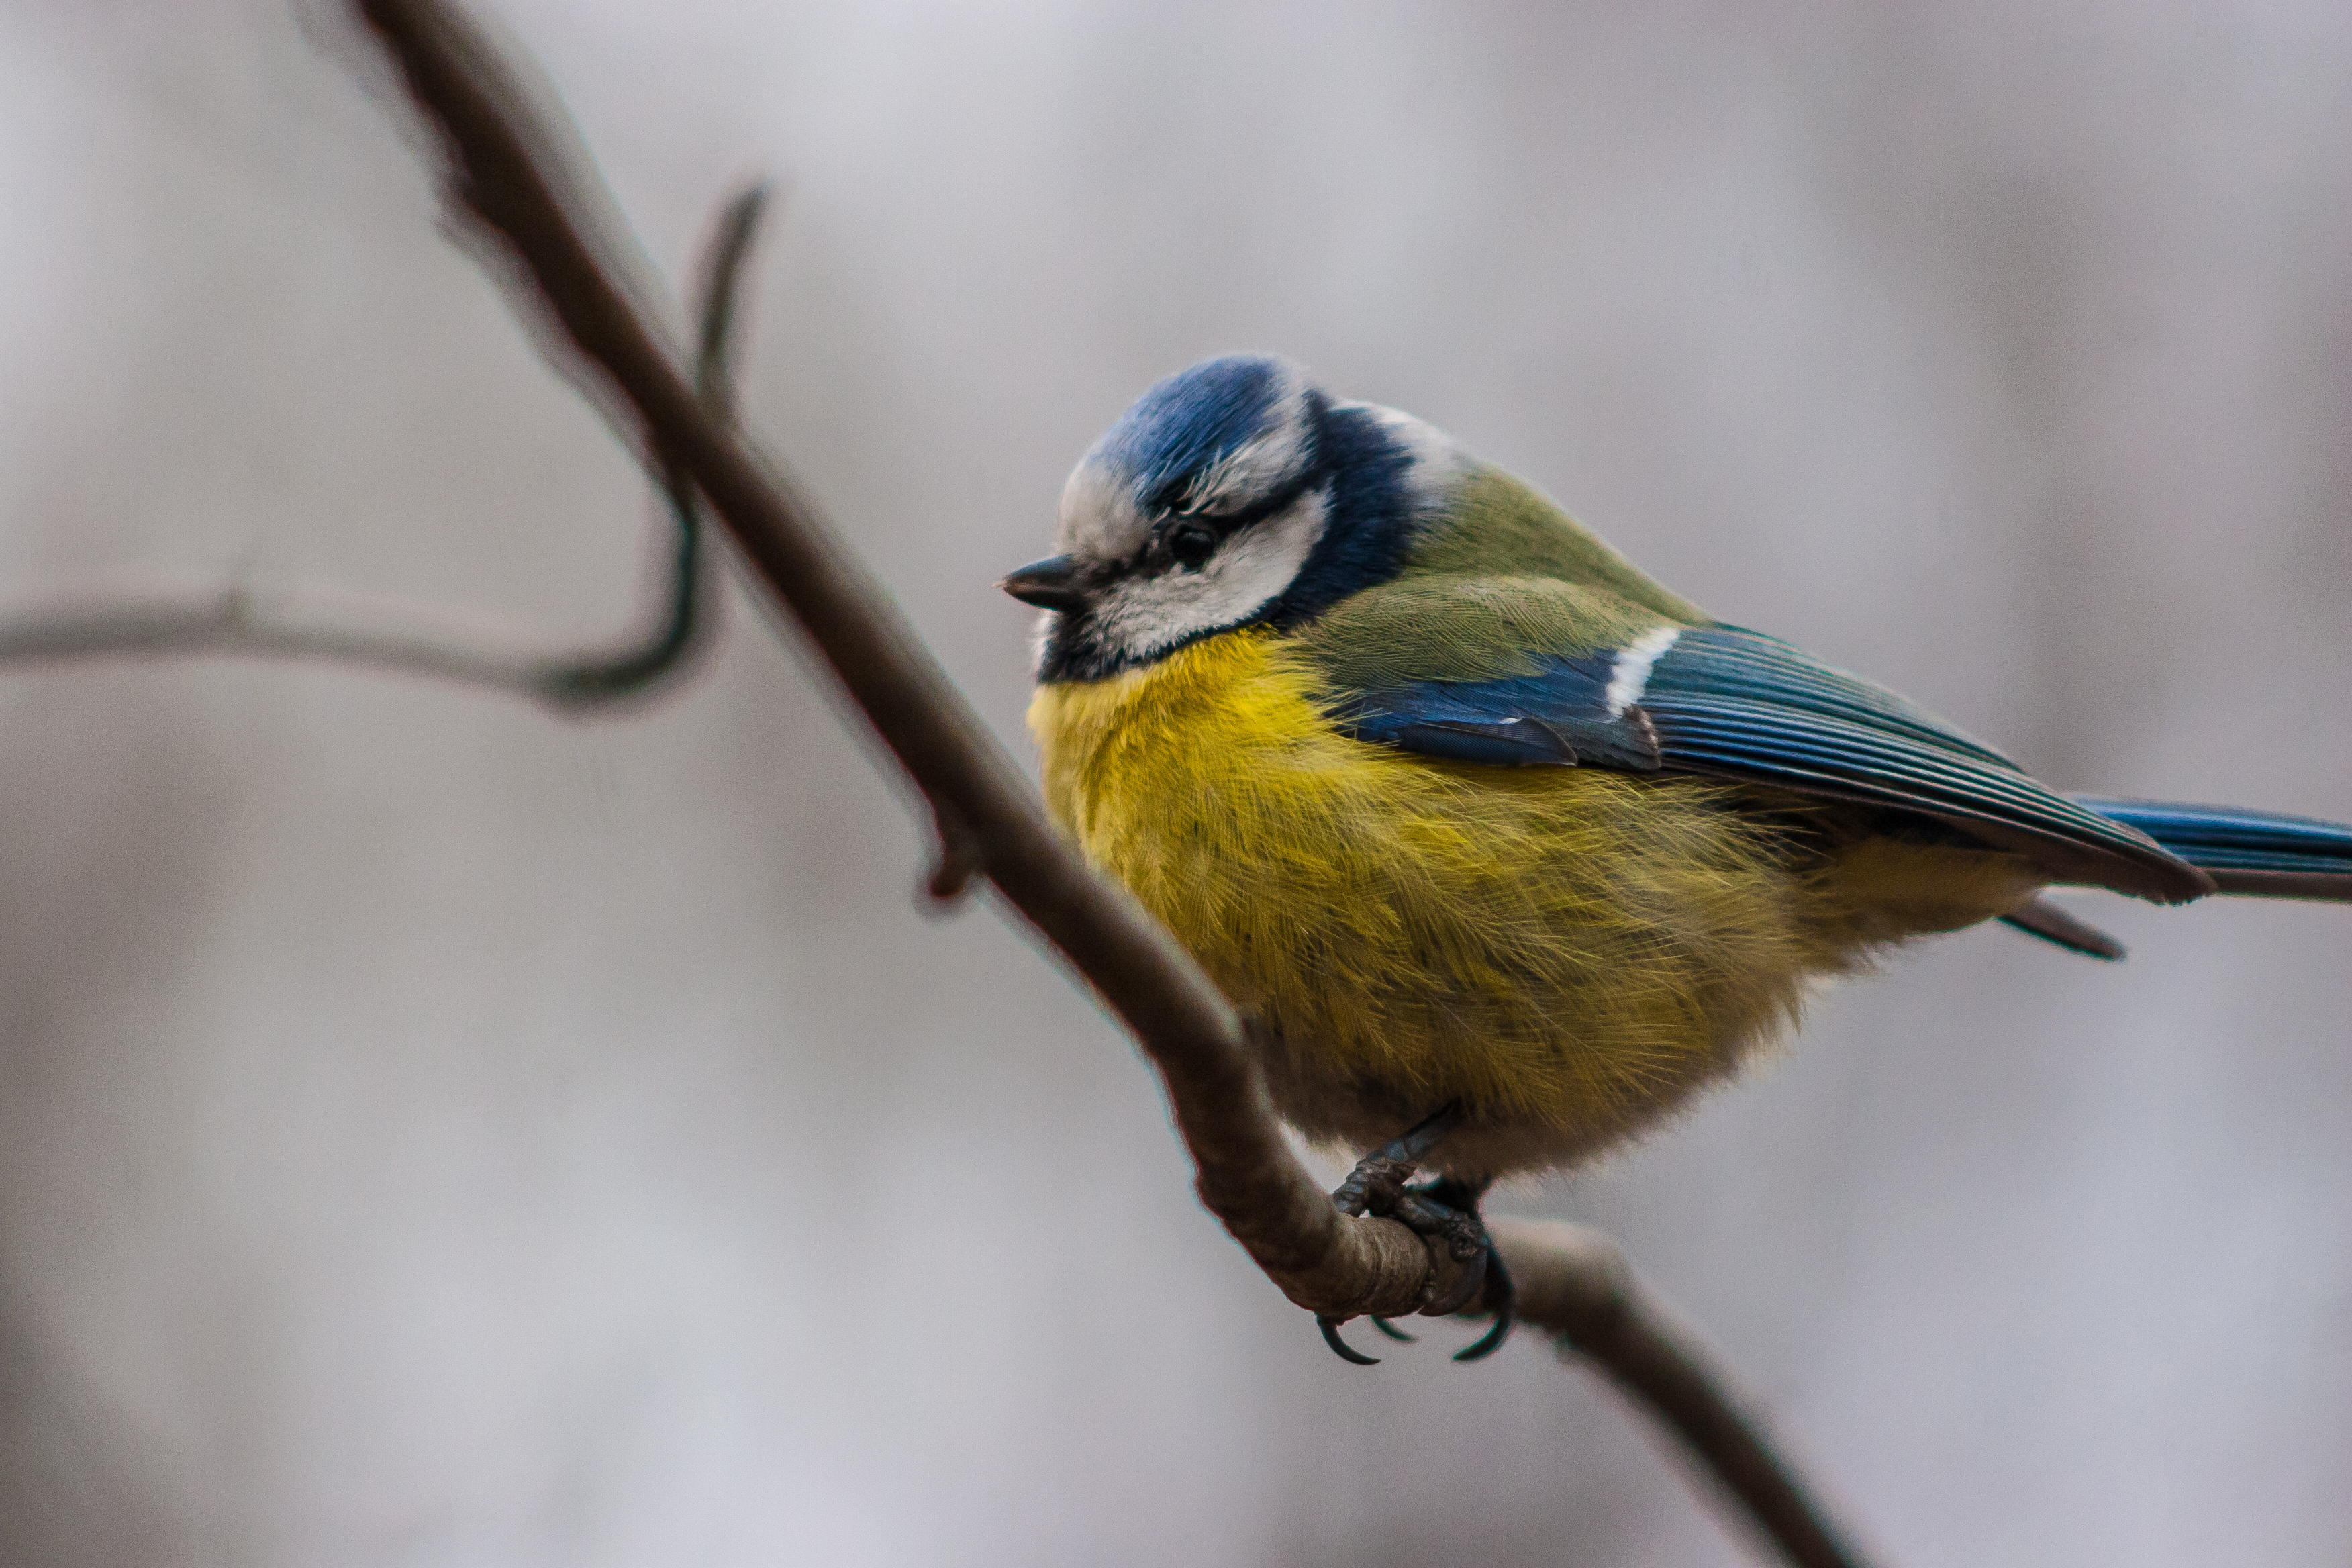
images, bird, beak, twig, feather, wing, chickadee, songbird, tail, plant, jay, electric blue, perching bird, finch, tree, emberizidae, wildlife, macro photography, old world flycatcher, terrestrial animal, claw, fur, coraciiformes